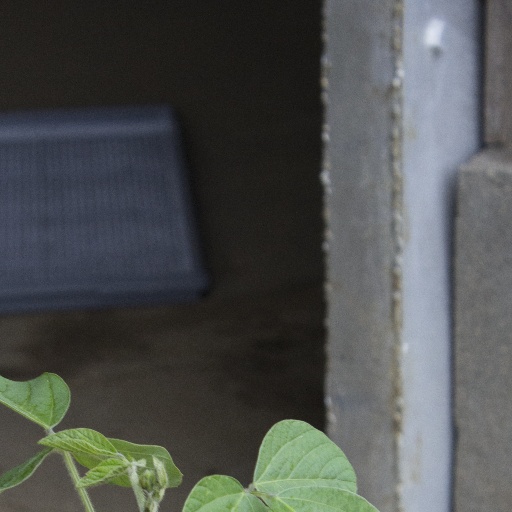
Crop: soybean